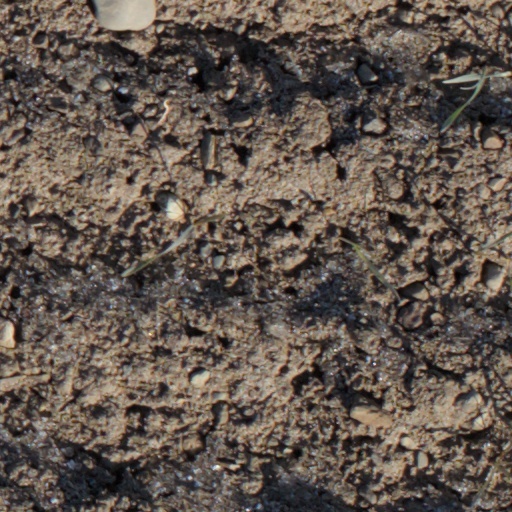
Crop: wheat